Tornadoes of 1973

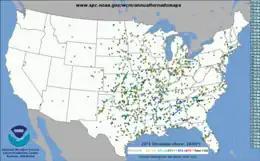
Tracks of all US tornadoes in 1973.

This page documents notable tornadoes and tornado outbreaks worldwide in 1973, but mostly features events in the United States. According to tornado researcher Thomas P. Grazulis, documentation of tornadoes outside the United States was historically less exhaustive, owing to the lack of monitors in many nations and, in some cases, to internal political controls on public information. Most countries only recorded tornadoes that produced severe damage or loss of life. Consequently, available documentation in 1973 mainly covered the United States. On average, most recorded tornadoes, including the vast majority of significant—F2 or stronger—tornadoes, form in the U.S., although as many as 500 may take place internationally. Some locations, like Bangladesh, are as prone to violent tornadoes as the U.S., meaning F4 or greater events on the Fujita scale.